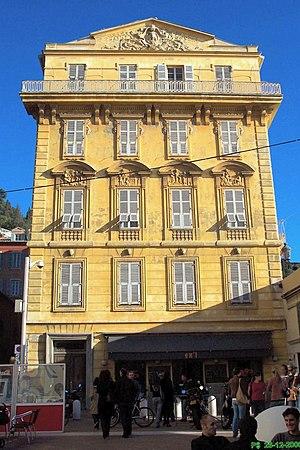
De nombreux bâtiments, de toute époque et tout style sont appelés palais à Nice. En particulier on parle des palais du Vieux-Nice comme on parle des hôtels du Marais à Paris.
La famille Ribotti est originaire de Pierlas. Jean Ribotti a fondé en 1699 la famille des comtes de Valdeblore et de Mollières. Ignace Ribotti est un militaire sarde, et député.